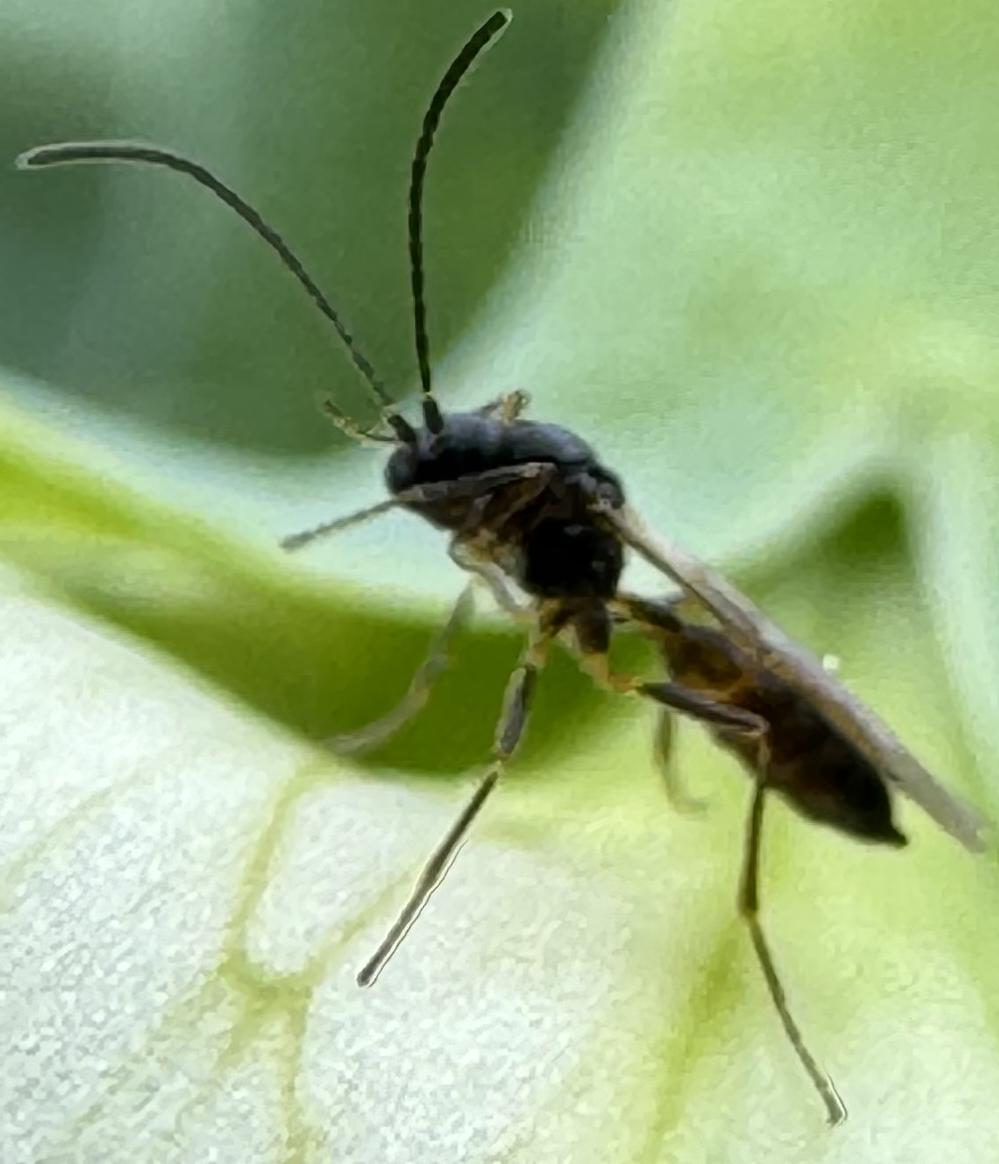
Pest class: predators